Willamette River

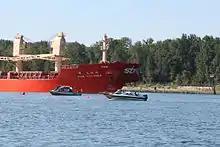
Ocean-going cargo ship anchored at the mouth of the Willamette

The upper tributaries of the Willamette originate in the mountains south and southeast of Eugene, Oregon. Formed by the confluence of the Middle Fork Willamette River and the Coast Fork Willamette River near Springfield, the main stem Willamette meanders generally north for to the Columbia River. The river's two most significant course deviations occur at Newberg, where it turns sharply east, and about downstream from Newberg, where it turns north again. Near its mouth north of downtown Portland, the river splits into two channels that flow around Sauvie Island. Used for navigation purposes, these channels are managed by the U.S. federal government. The main channel, which is the primary navigational conduit for Portland's harbor and riverside industrial areas, is deep and varies in width from , although the river broadens to in some of its lower reaches. This channel enters the Columbia about from the Columbia's mouth on the Pacific Ocean. The smaller Multnomah Channel, a distributary, is long, about wide, and deep. It ends about farther downstream on the Columbia, near St. Helens in Columbia County.